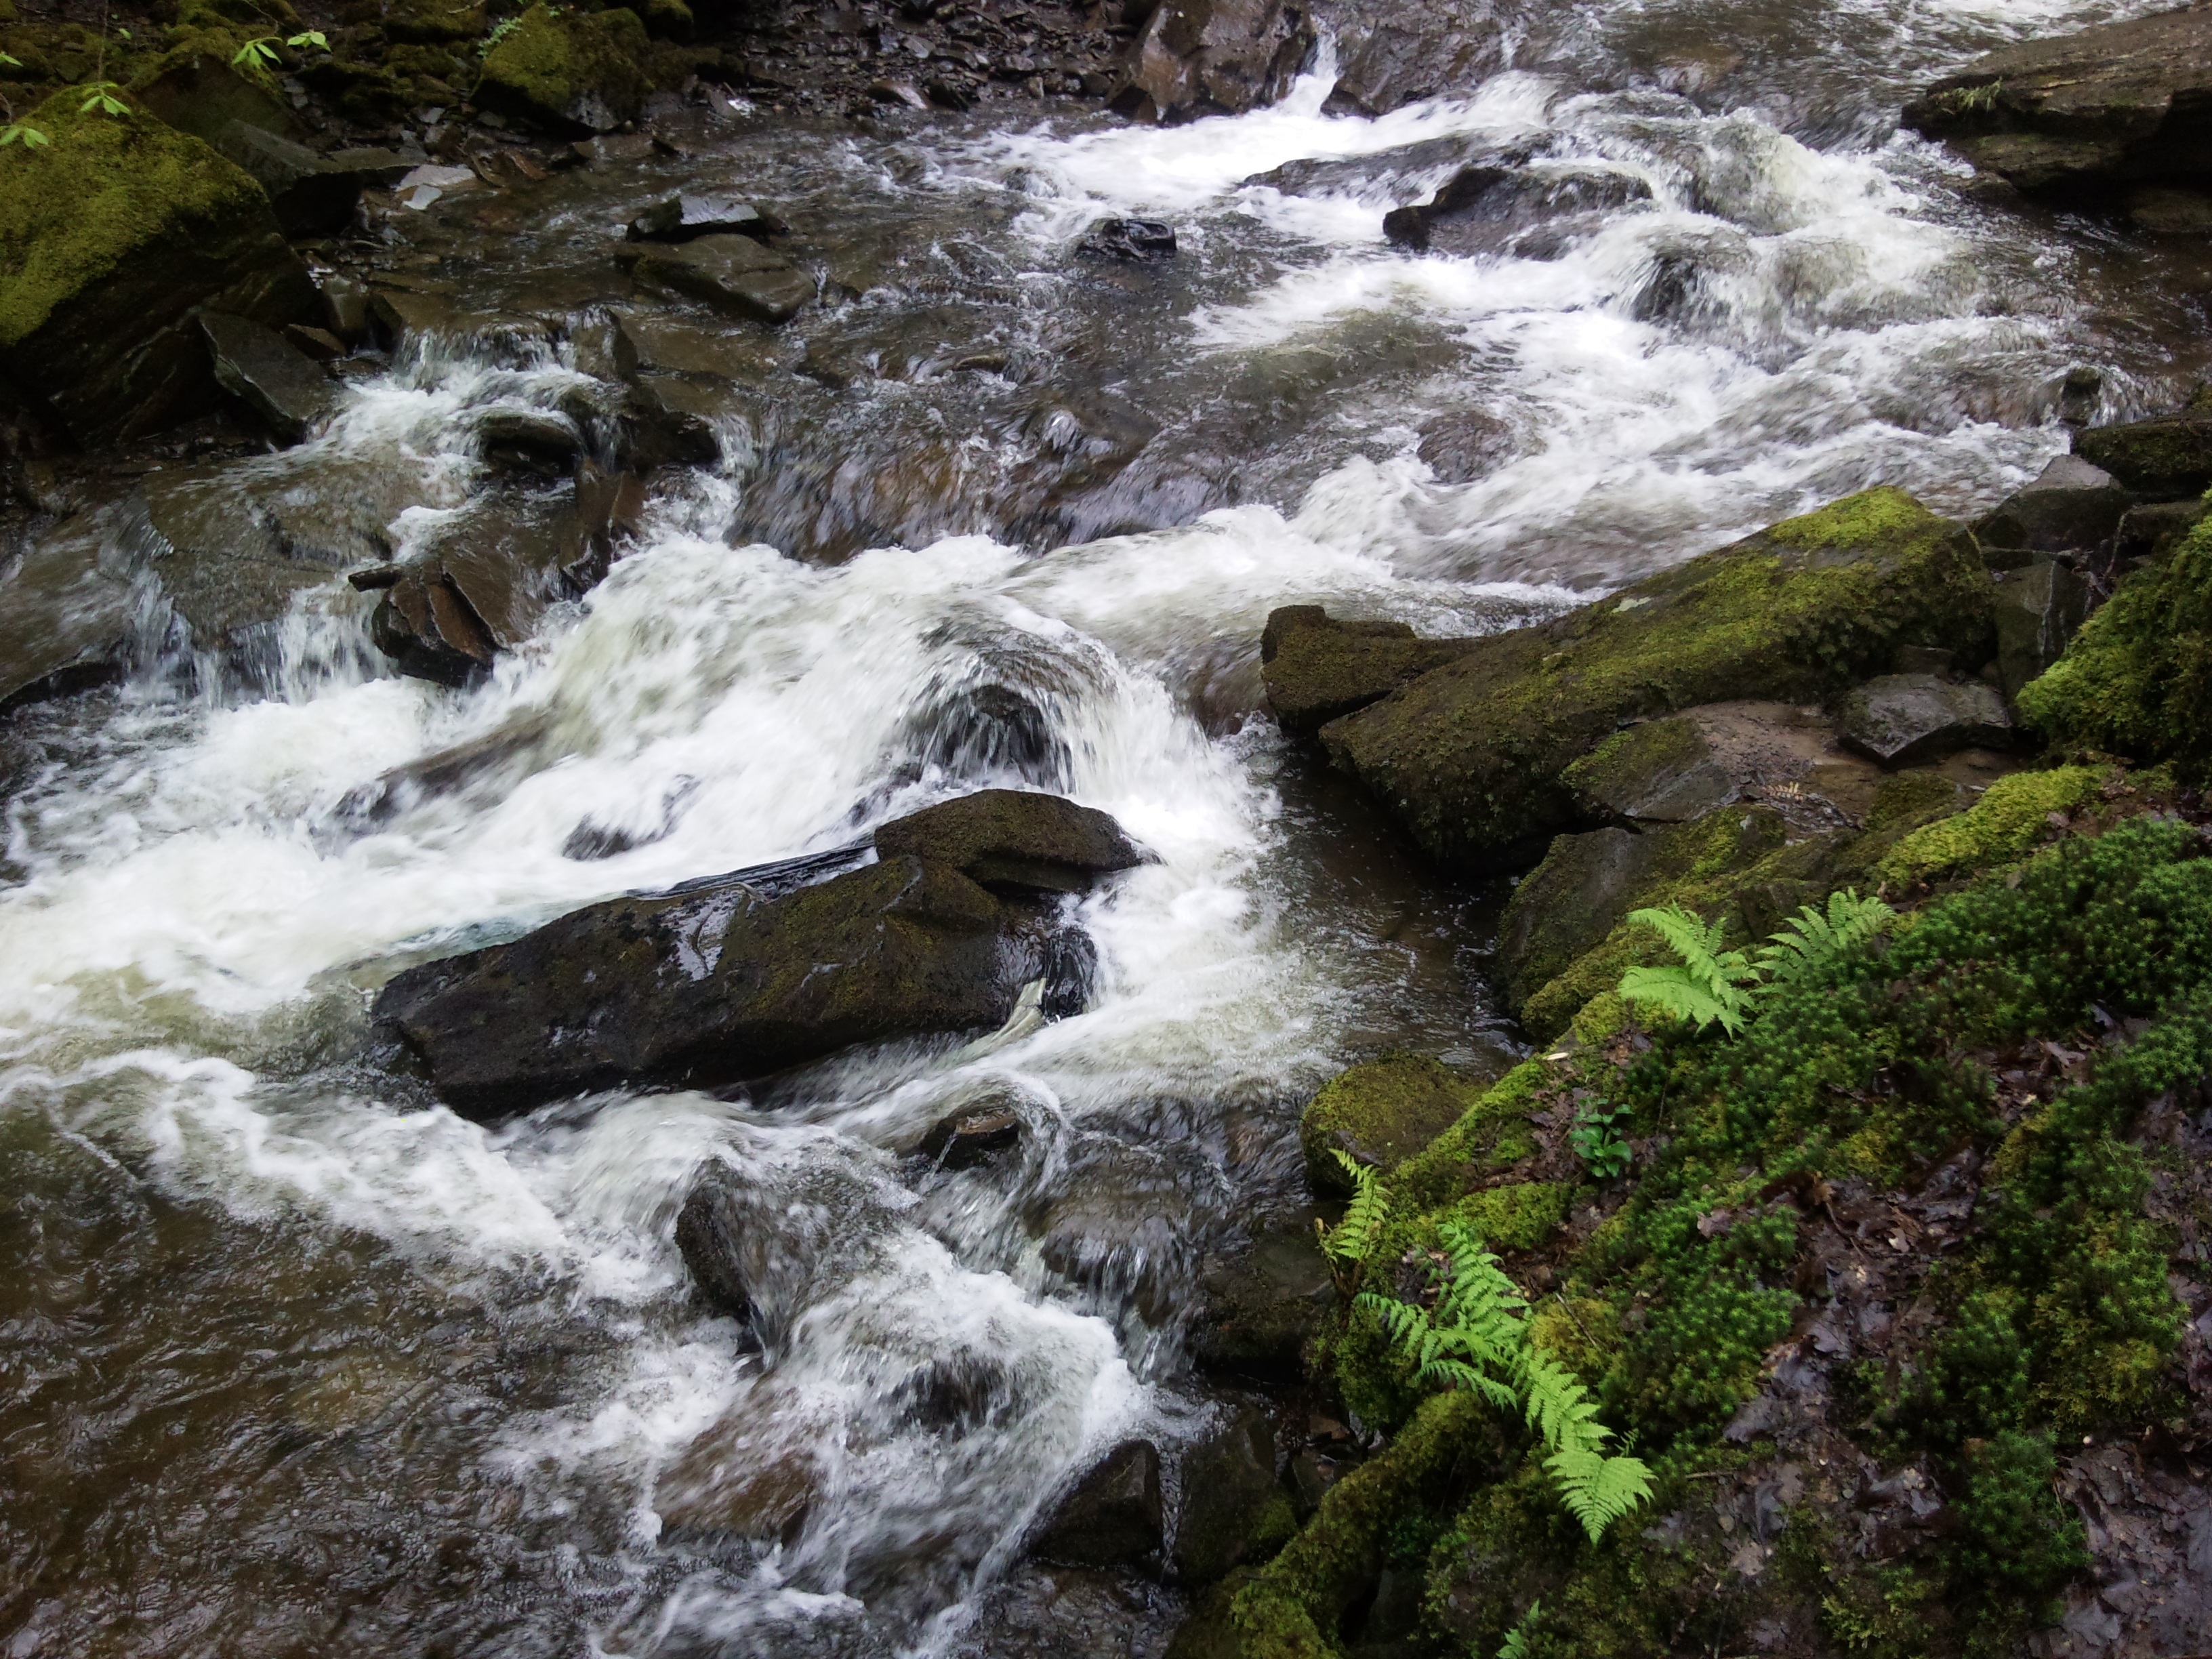
water, nature, rock, waterfall, creek, wilderness, river, valley, stream, rapid, body of water, wales, wasserfall, water feature, watercourse, nature conservation, landform, melincourt falls